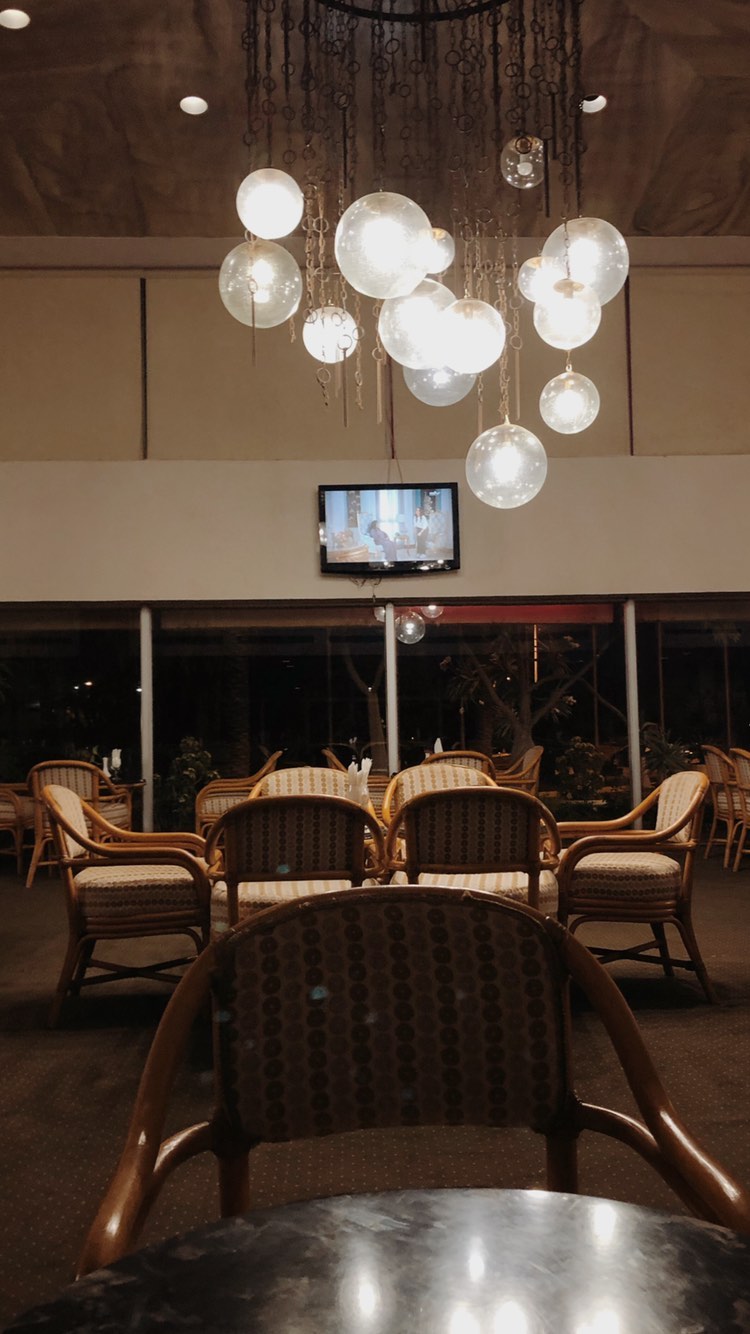
الوصف بالفصحى: كراسٍ مرتبة داخل صالة وتعلوها ثريات مضيئة
الوصف بالعامية السودانية: كراسي مرتبة في صالة ومضوي فوقها نجف
التصنيف: Urban & City Life
التصنيف الفرعي: Indoor Public Spaces